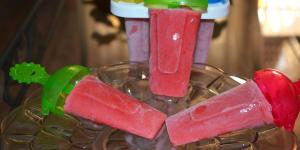
polos de fresa caseros